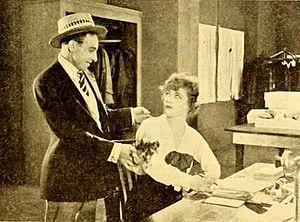
Maggie Pepper est un film muet américain réalisé par Chester Withey et sorti en 1919.